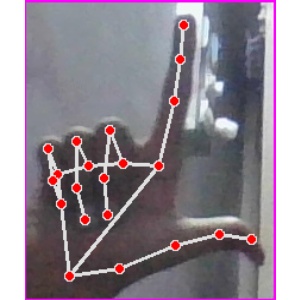
अक्षर: ल